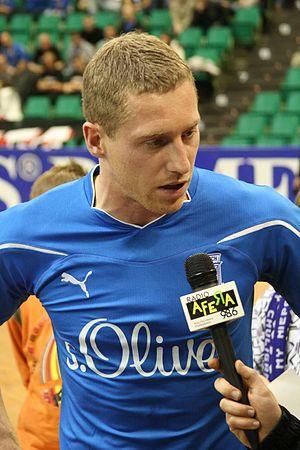
Bartosz Slusarski, né le 11 décembre 1981 à Szamocin, est un footballeur international polonais.